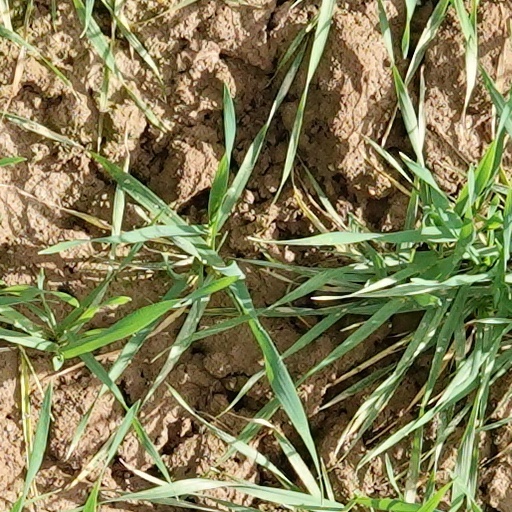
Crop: wheat